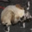
Label: cat